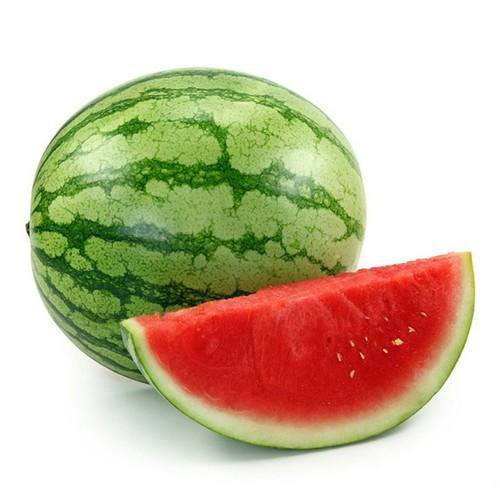
Label: Watermelon